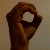
The image shows a hand gesture representing the letter 'O' in Indian Sign Language.